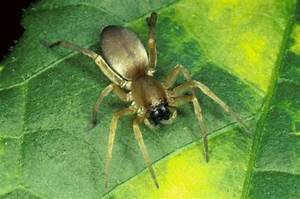
Label: spider